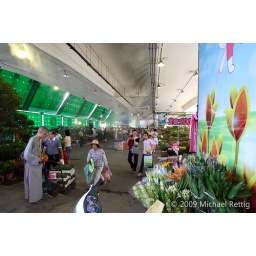
There is a large flower market underneath the highway overpass that goes by Da an Forest park.